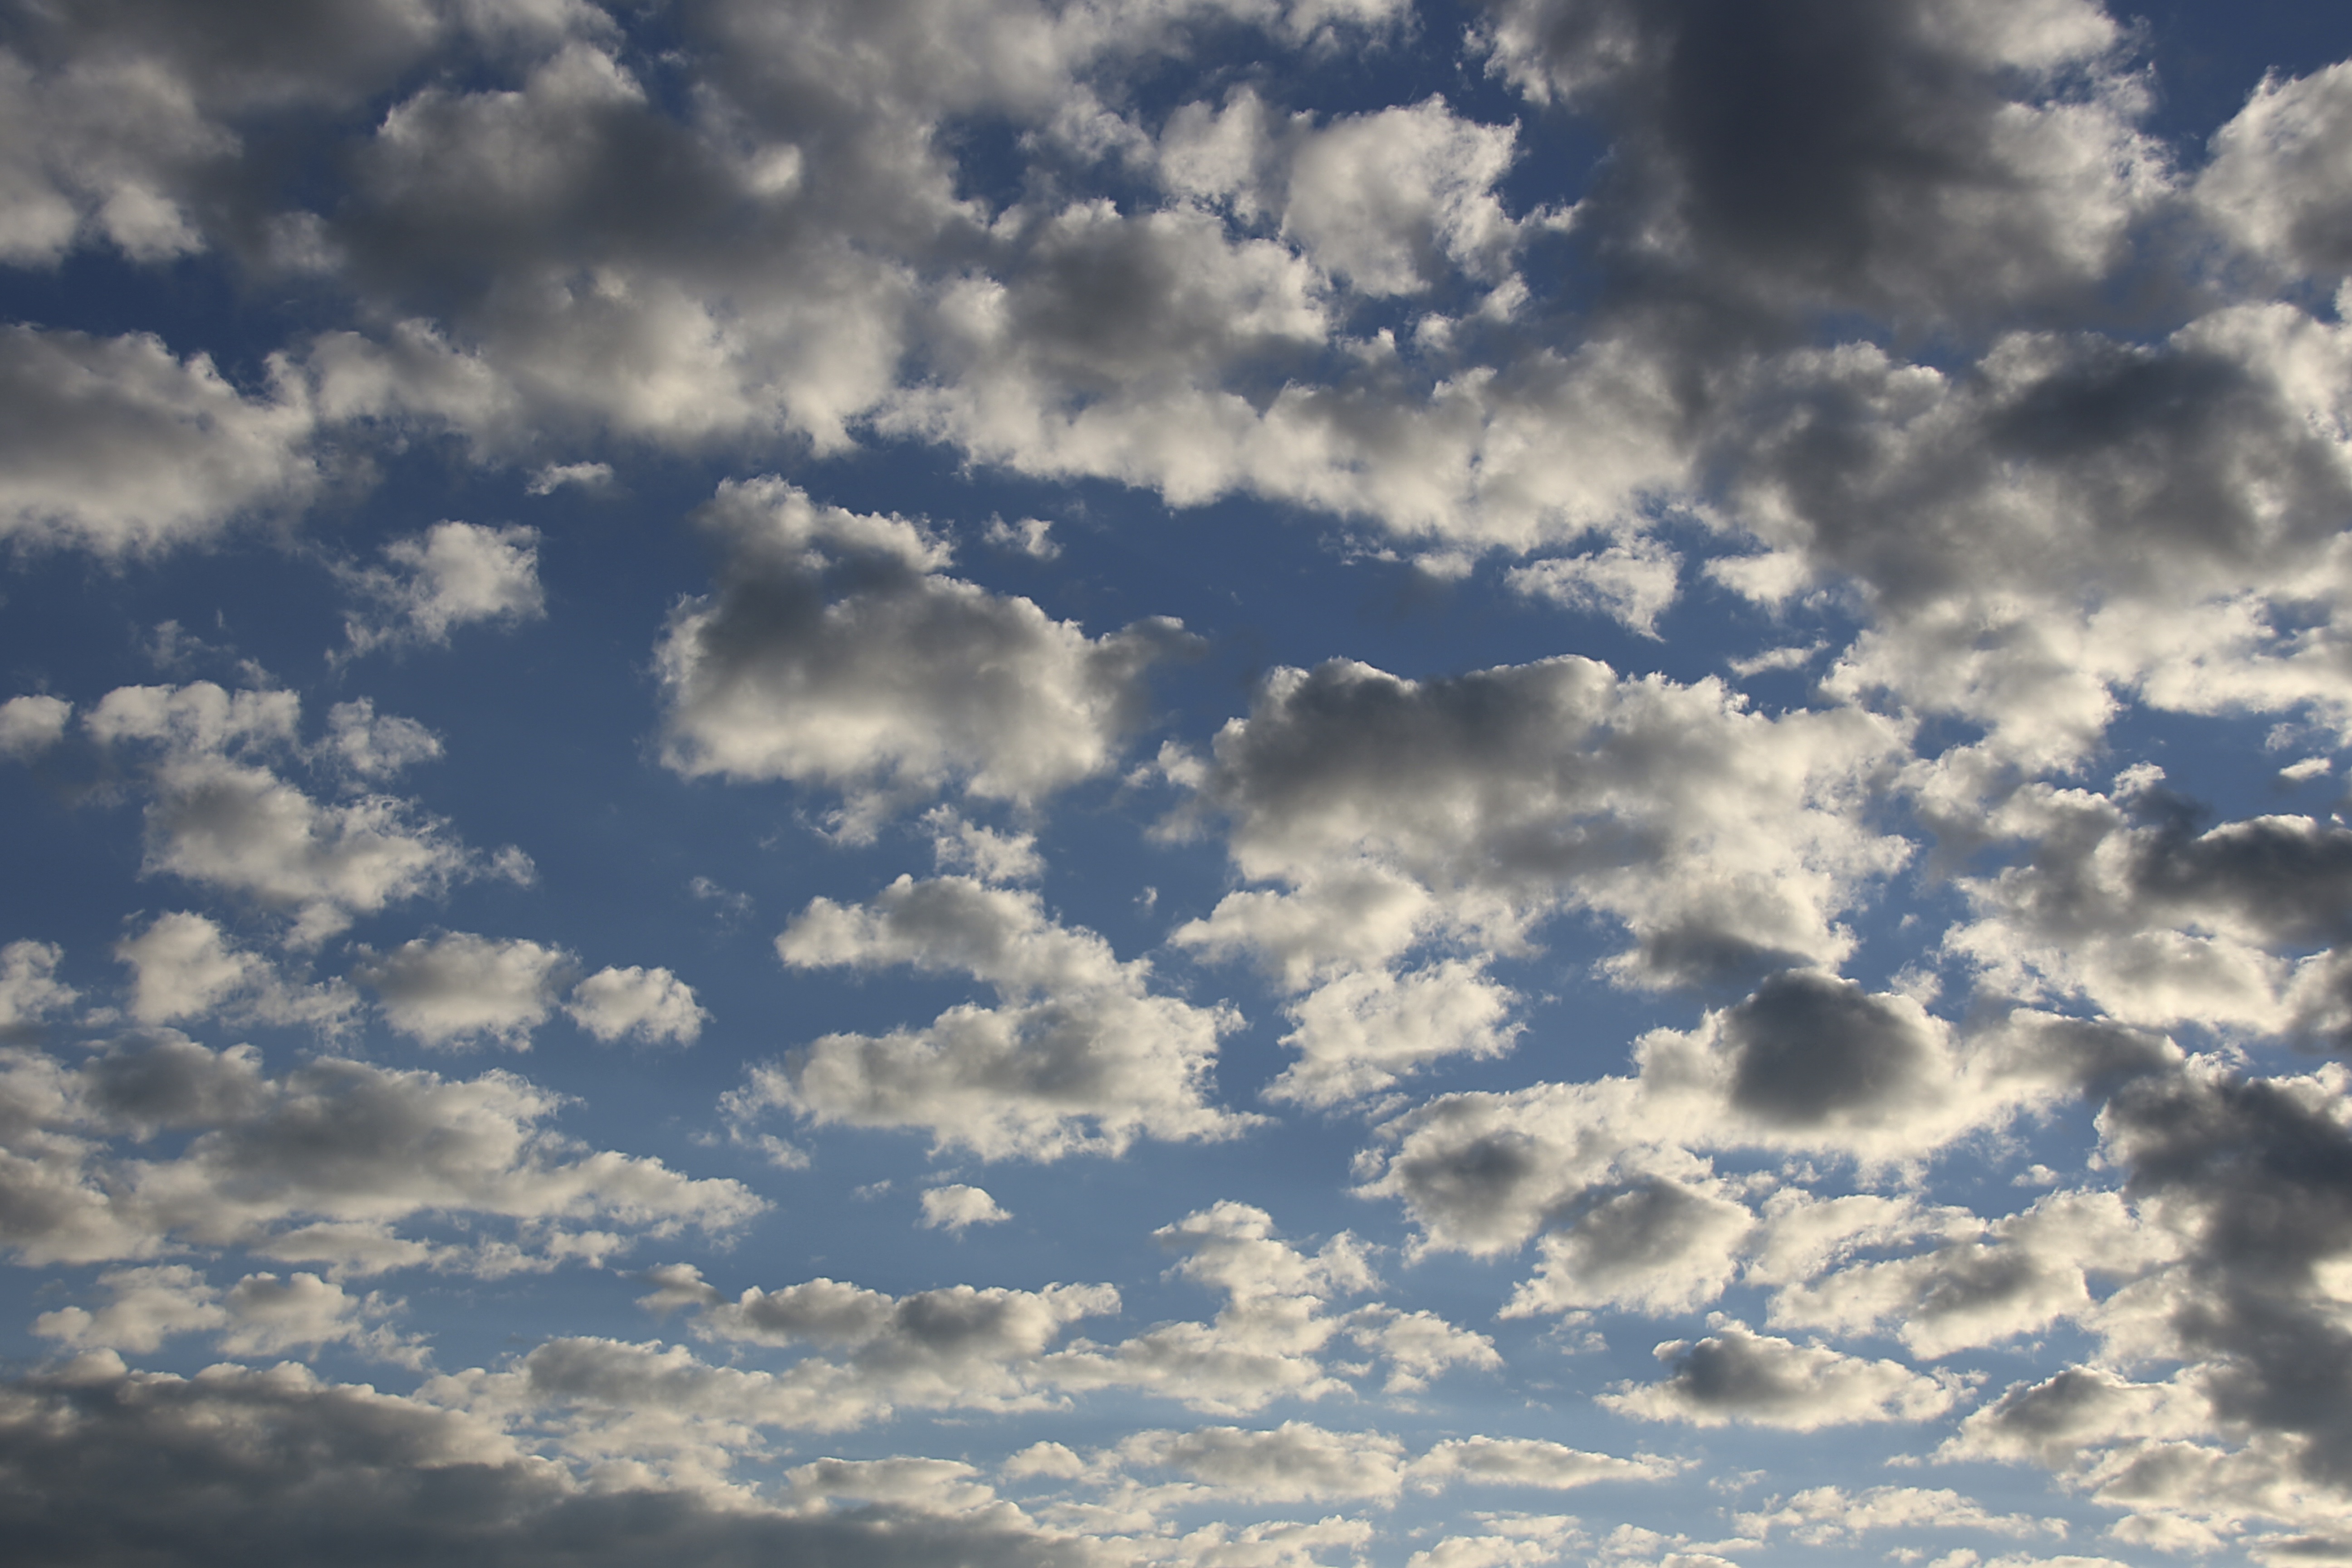
cloud, sky, sunlight, atmosphere, daytime, cumulus, dramatic, dramatic sky, mood, clouds form, meteorological phenomenon